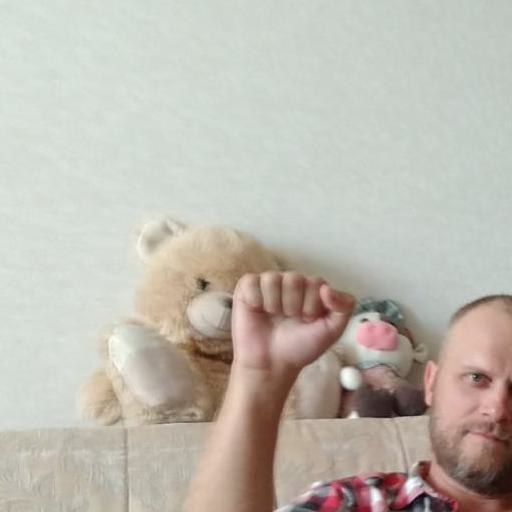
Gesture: fist